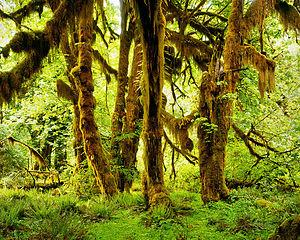
La forêt humide de Hoh est la plus grande forêt humide de la zone tempérée. Elle se trouve sur la péninsule Olympic à l'ouest de l'État de Washington et se situe à l'intérieur du parc national Olympique. Elle s'étend sur 38 km le long de la Hoh River. Ici, les précipitations annuelles varient entre 3,6 et 4,2 mètres par an.